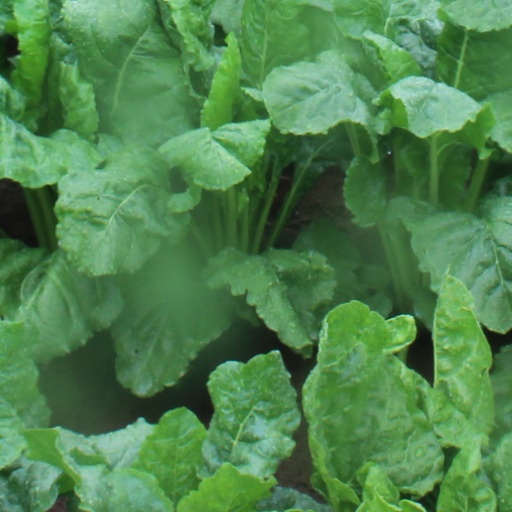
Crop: sugar beet